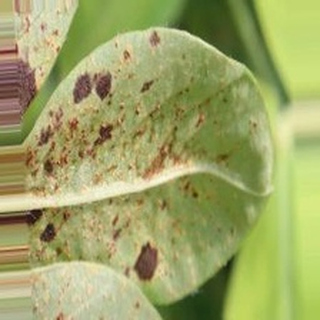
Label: groundnut_rust